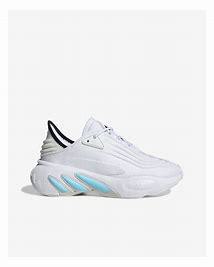
Brand: Adidas
Model: Adifom Sltn